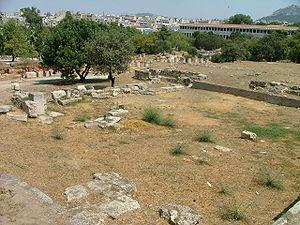
L’Héliée, en grec ancien Ἡλιαία, se situe sur l'Agora d'Athènes. Si l'on doit rapprocher ce nom du grec ἥλιος, soleil, il faudrait alors penser que l'Héliée est un tribunal qui siège en plein air, dans un lieu éclairé par le soleil. Selon une autre étymologie, si Ἠλιαία est à rapprocher de ἔλος, bas-fond, alors l'Héliée serait le tribunal d'en-bas, qui siège dans un bas-fond, par opposition au tribunal d'en-haut, l'Aréopage.